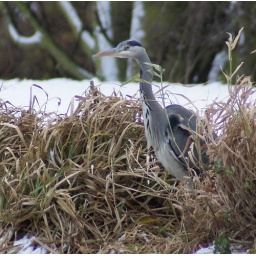
heron @ bedford boating lake managed to just walk round lake to within about 10ft of bird was v.lucky !